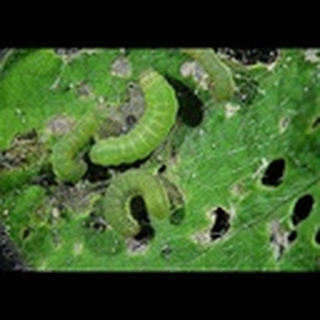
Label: cotton_army_worm